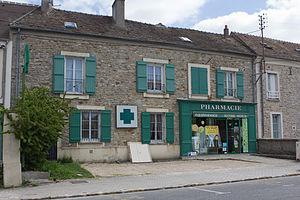
Chailly-en-Bière est une commune française située dans le département de Seine-et-Marne en région Île-de-France.